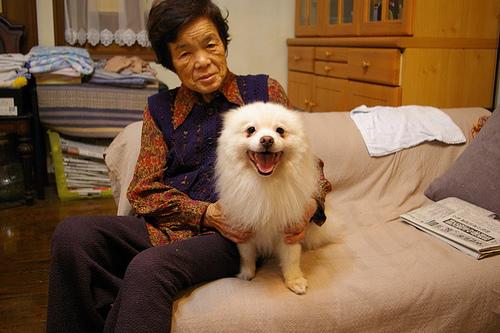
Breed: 1936-n000005-Pomeranian